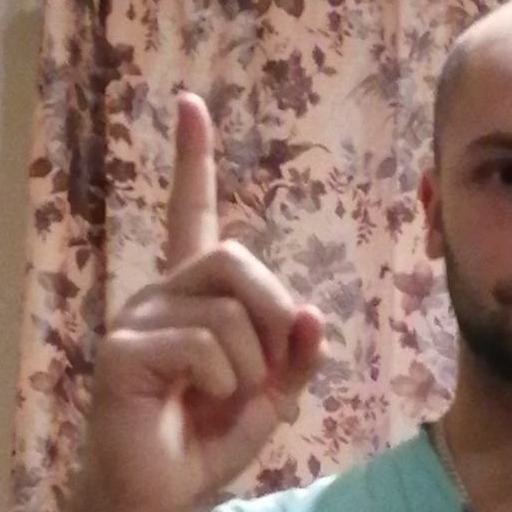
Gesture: one